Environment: real
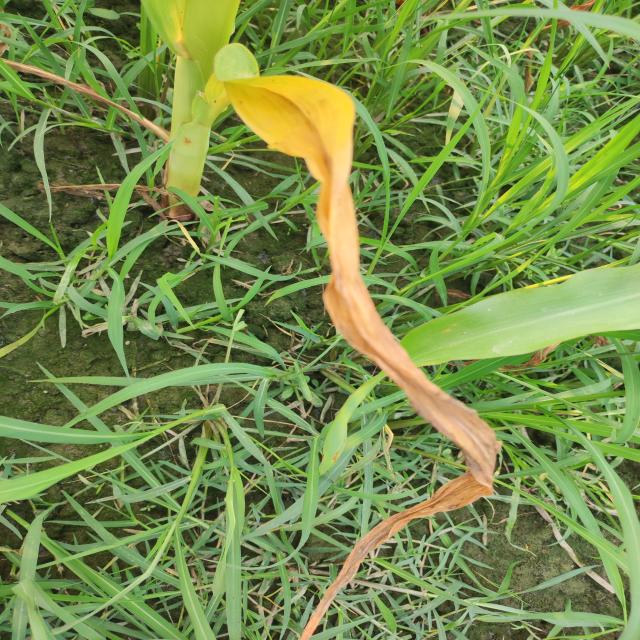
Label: nitrogen_deficiency